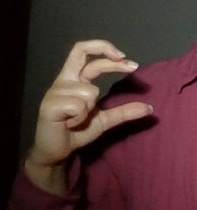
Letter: thal